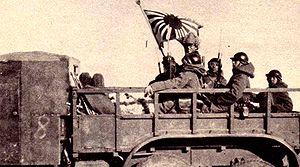
Le Kyokujitsuki est un drapeau japonais figurant un cercle solaire rouge sur fond blanc entouré de rayons. Il est aujourd'hui utilisé par les Forces japonaises d'autodéfense et la Force terrestre d'autodéfense japonaise, et le fut historiquement par l'armée japonaise, en particulier l'Armée impériale japonaise et la Marine impériale japonaise. Toujours symbole de tradition et de bonne fortune au Japon, il est perçu à l'étranger, surtout en Asie de l'Est, comme symbole de l'occupation japonaise et y possède une connotation particulièrement négative.
La pacification du Mandchoukouo est une campagne militaire menée par l'armée impériale japonaise du 4 novembre 1931 à l'été 1941 qui se solde par la destruction quasi totale des multiples armées de volontaires anti-japonaises et dont les survivants fuient vers l'URSS pour continuer la lutte.